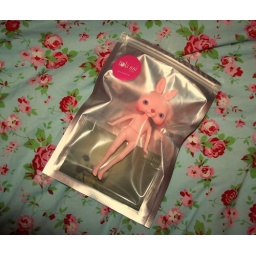
She comes in a silver zip locked bag with a adorable Tokissi picture. Mine had lavender eyes when she arrived.